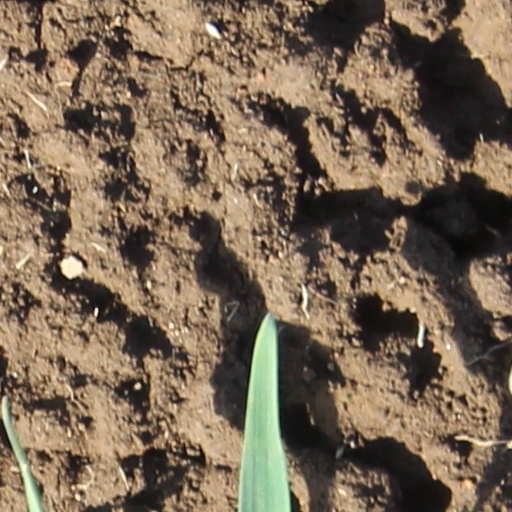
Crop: wheat